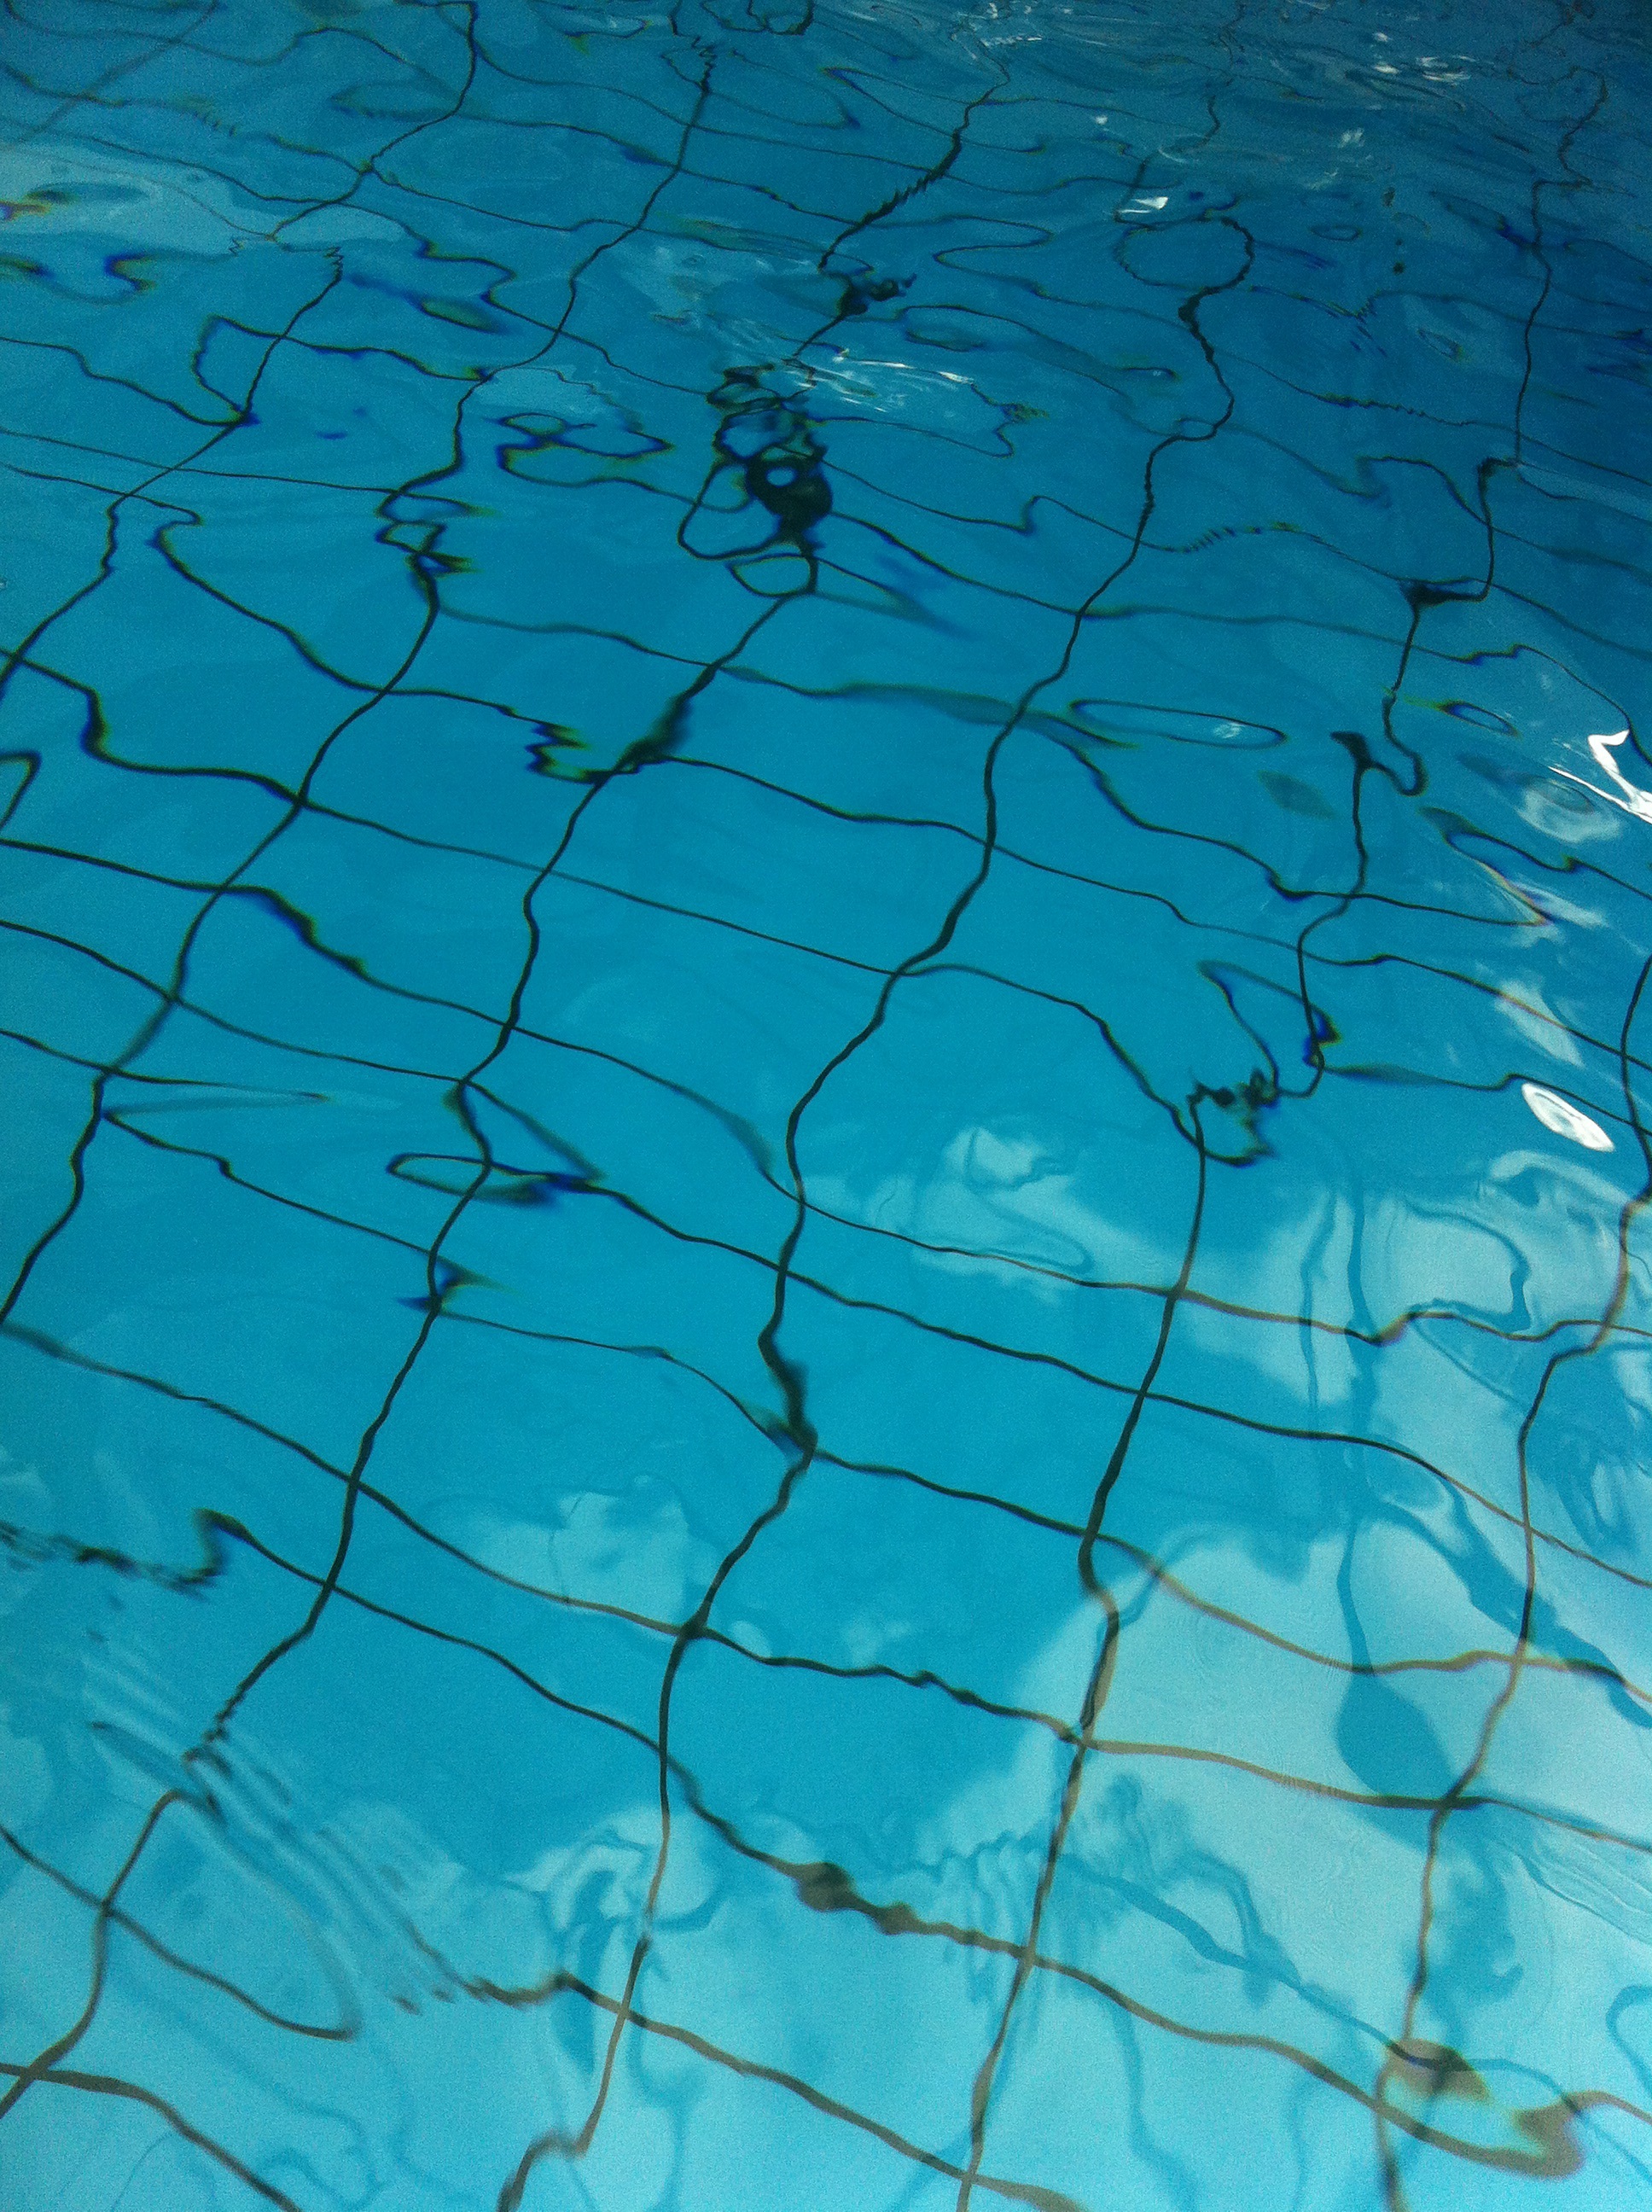
water, wave, summer, pool, clear, underwater, line, reflection, swimming pool, biology, blue, aqua, net